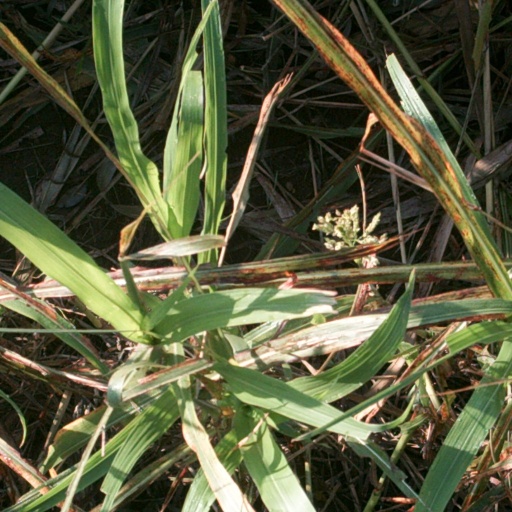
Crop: sorghum